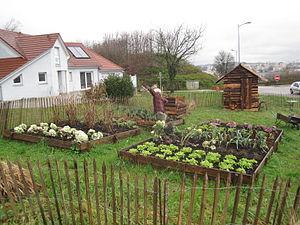
Jardin potager
Un jardin potager, ou plus simplement potager, est un jardin ou une partie de jardin où se pratique la culture vivrière de plantes potagères destinées à la consommation familiale, soit principalement des légumes, des fruits non cultivables en verger et des plantes aromatiques. Il a donc essentiellement une fonction utilitaire, mais en même temps ce type de jardinage peut être un passe-temps ou/et une passion et être bénéfique pour la santé physique ou mentale. Enfin il peut également avoir une fonction ornementale et contribuer au maintien de la biodiversité animale et végétale.